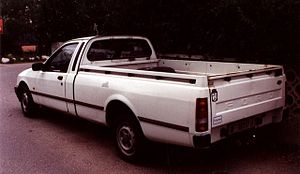
Ford Sierra / P100 (1987−1992)
Ford Sierra var en stor mellemklassebil fra bilfabrikanten Ford. Modellen var i Tyskland efterfølger for Ford Taunus, og i England for Ford Cortina.